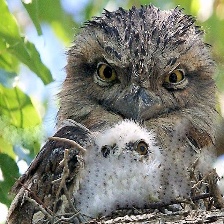
Species: TAWNY FROGMOUTH
Scientific name: PODARGUS STRIGOIDES